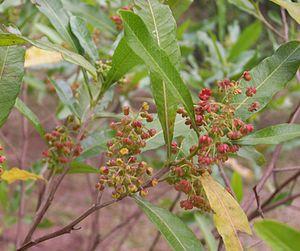
Bois d'arnette (Dodonea viscosa) - floraison, La Réunion